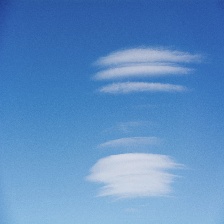
Cloud type: Cirrus